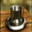
Label: cup